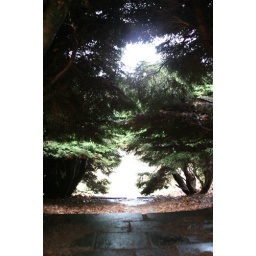
Went to Minute Man National Park with my son on a gray spring day in early April.